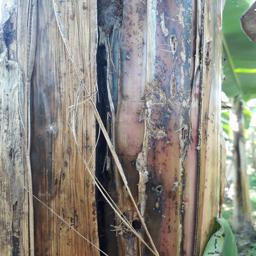
Label: PSEUDOSTEM WEEVIL